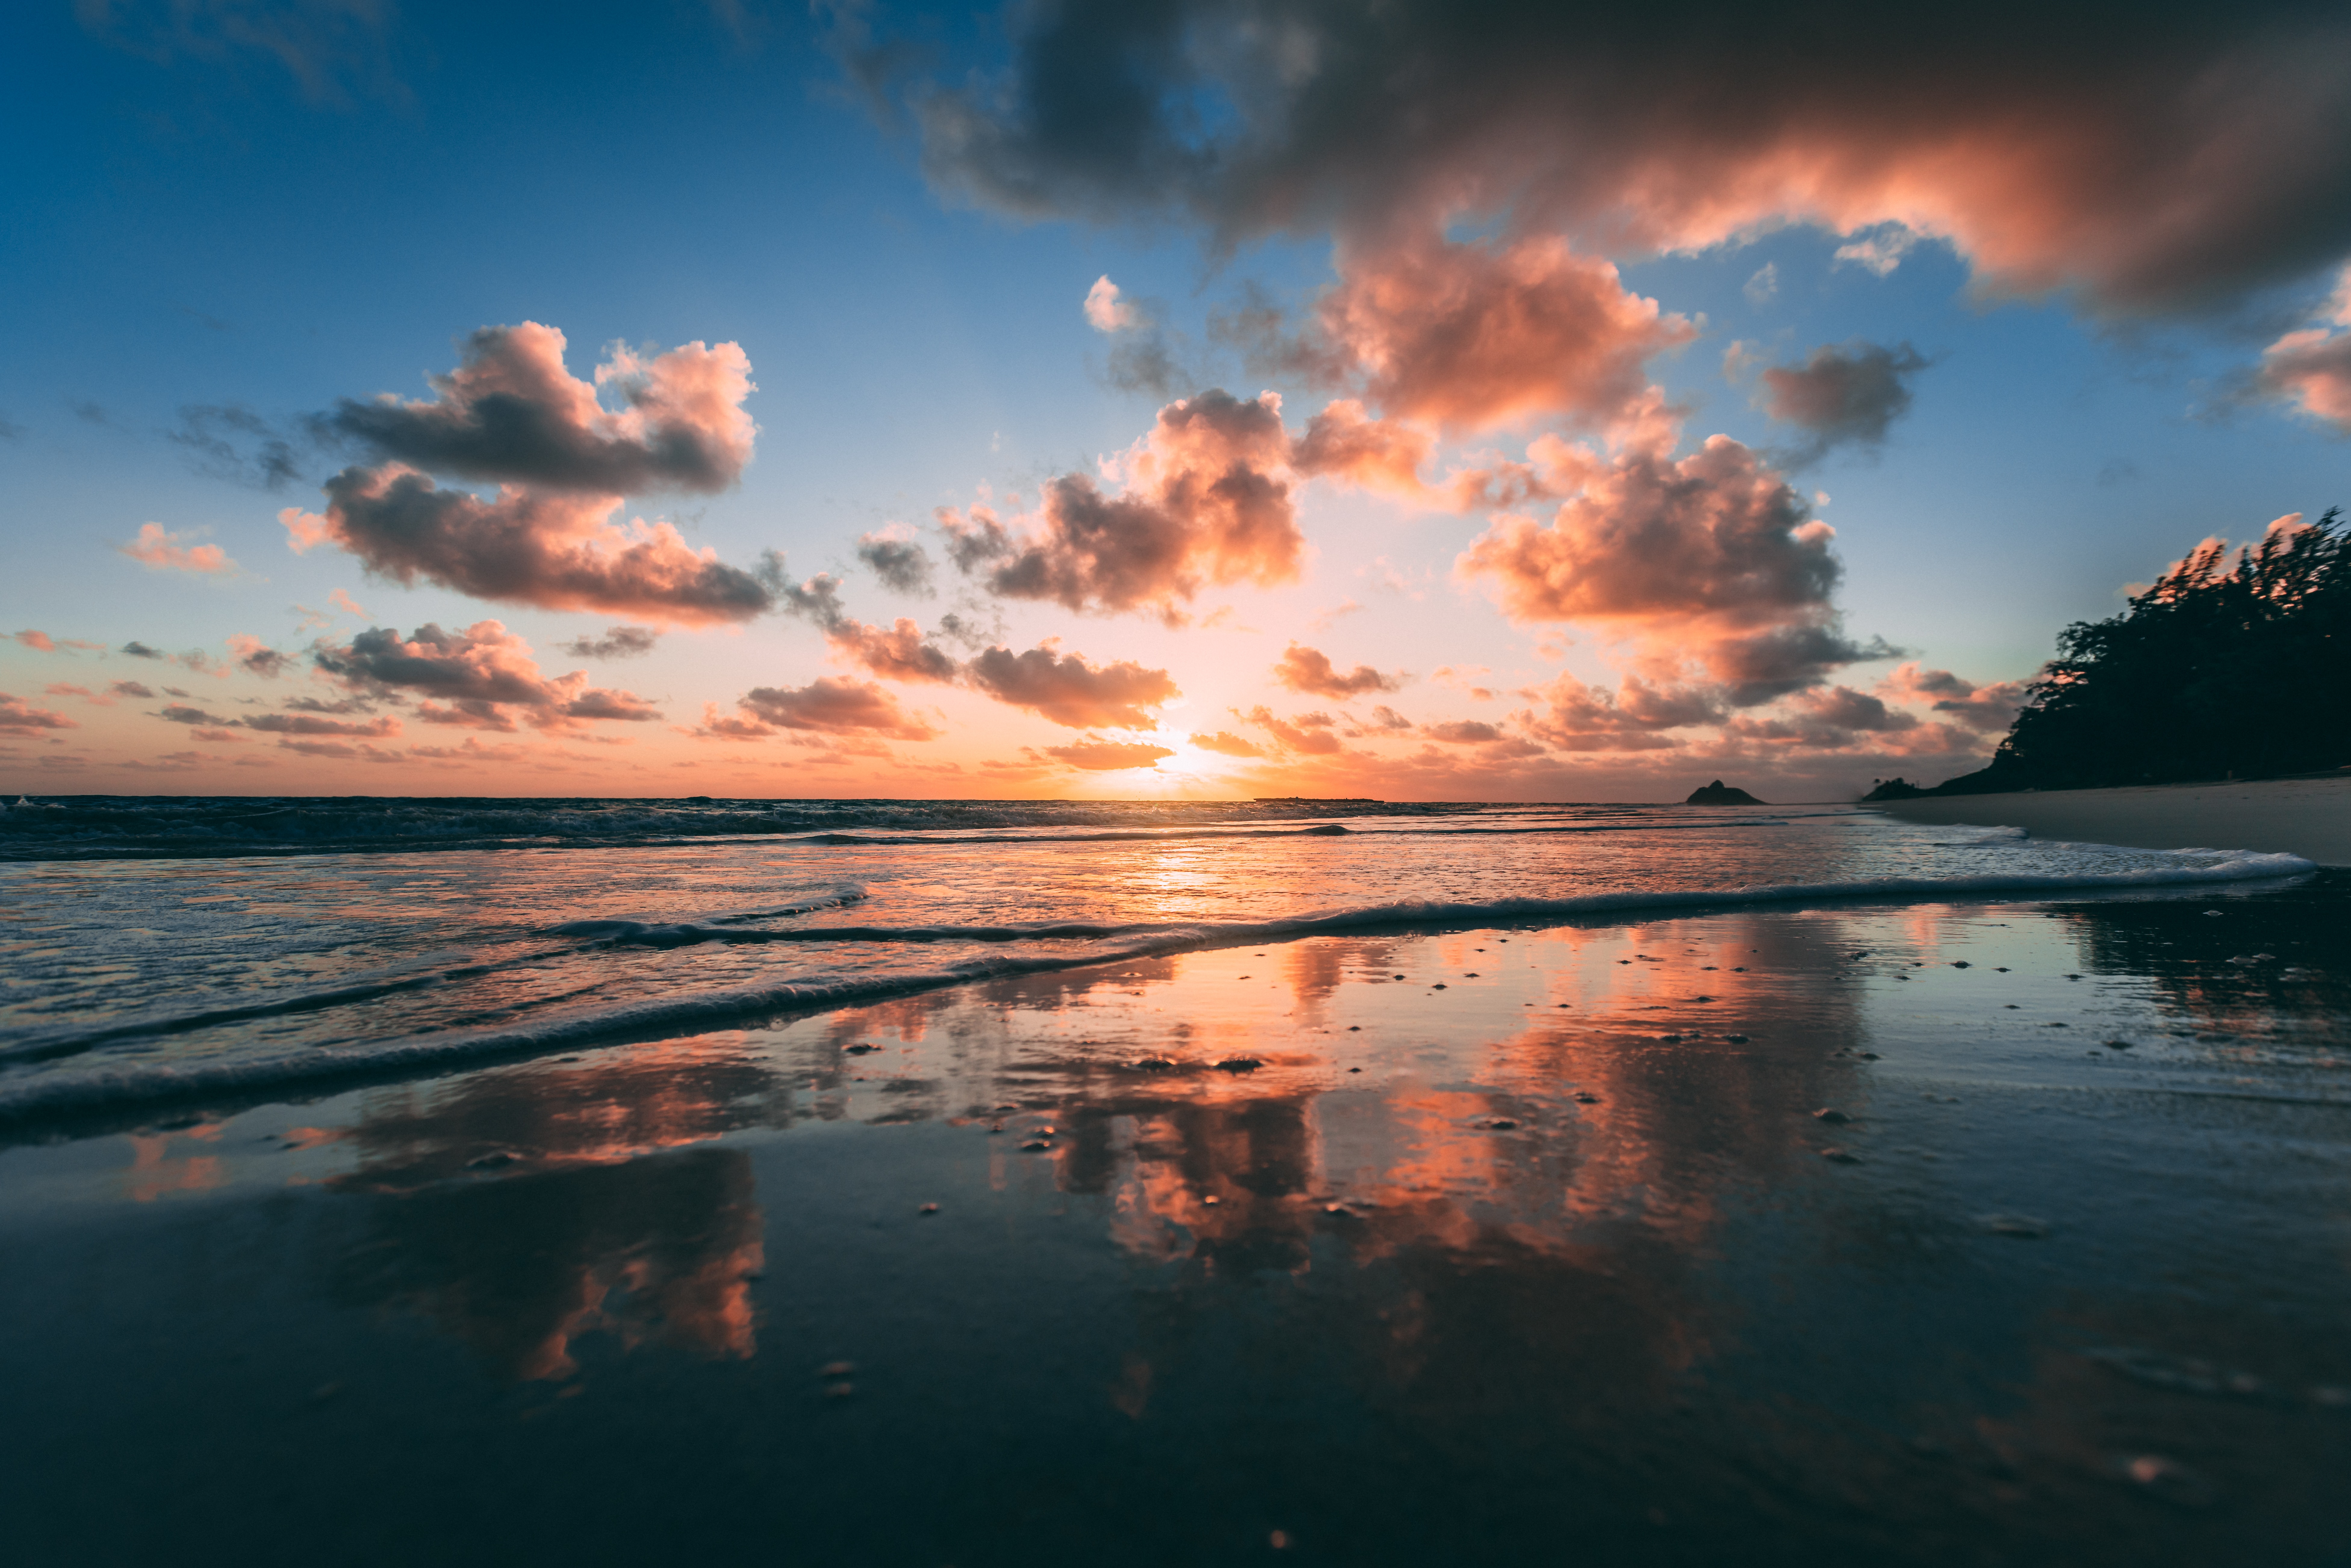
sky, body of water, horizon, nature, cloud, water, sea, sunset, ocean, sunrise, reflection, afterglow, natural landscape, daytime, evening, morning, shore, coast, calm, dusk, sound, vacation, tropics, dawn, beach, wave, sunlight, caribbean, cumulus, landscape, coastal and oceanic landforms, bay, red sky at morning, wind wave, meteorological phenomenon, sun, inlet